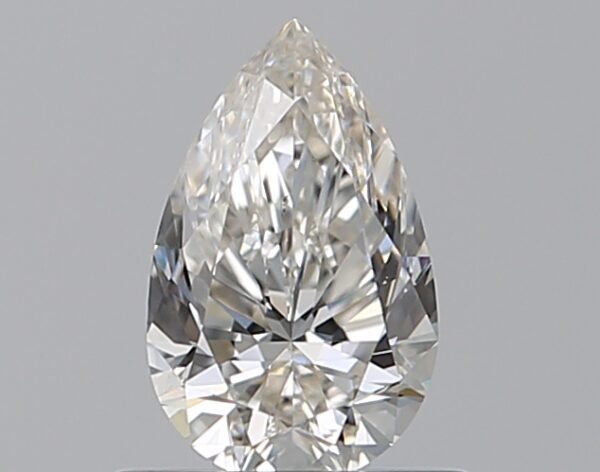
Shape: pear
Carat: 0.5
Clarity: SI1
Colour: H
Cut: EX
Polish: EX
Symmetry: EX
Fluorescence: F
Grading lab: GIA
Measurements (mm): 6.91 x 4.32 x 2.76